17th G7 summit

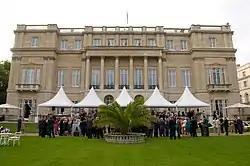
Lancaster House in London

The 17th G7 Summit was held in England between 15 and 17 July 1991. The venue for the summit meetings was Lancaster House in London.